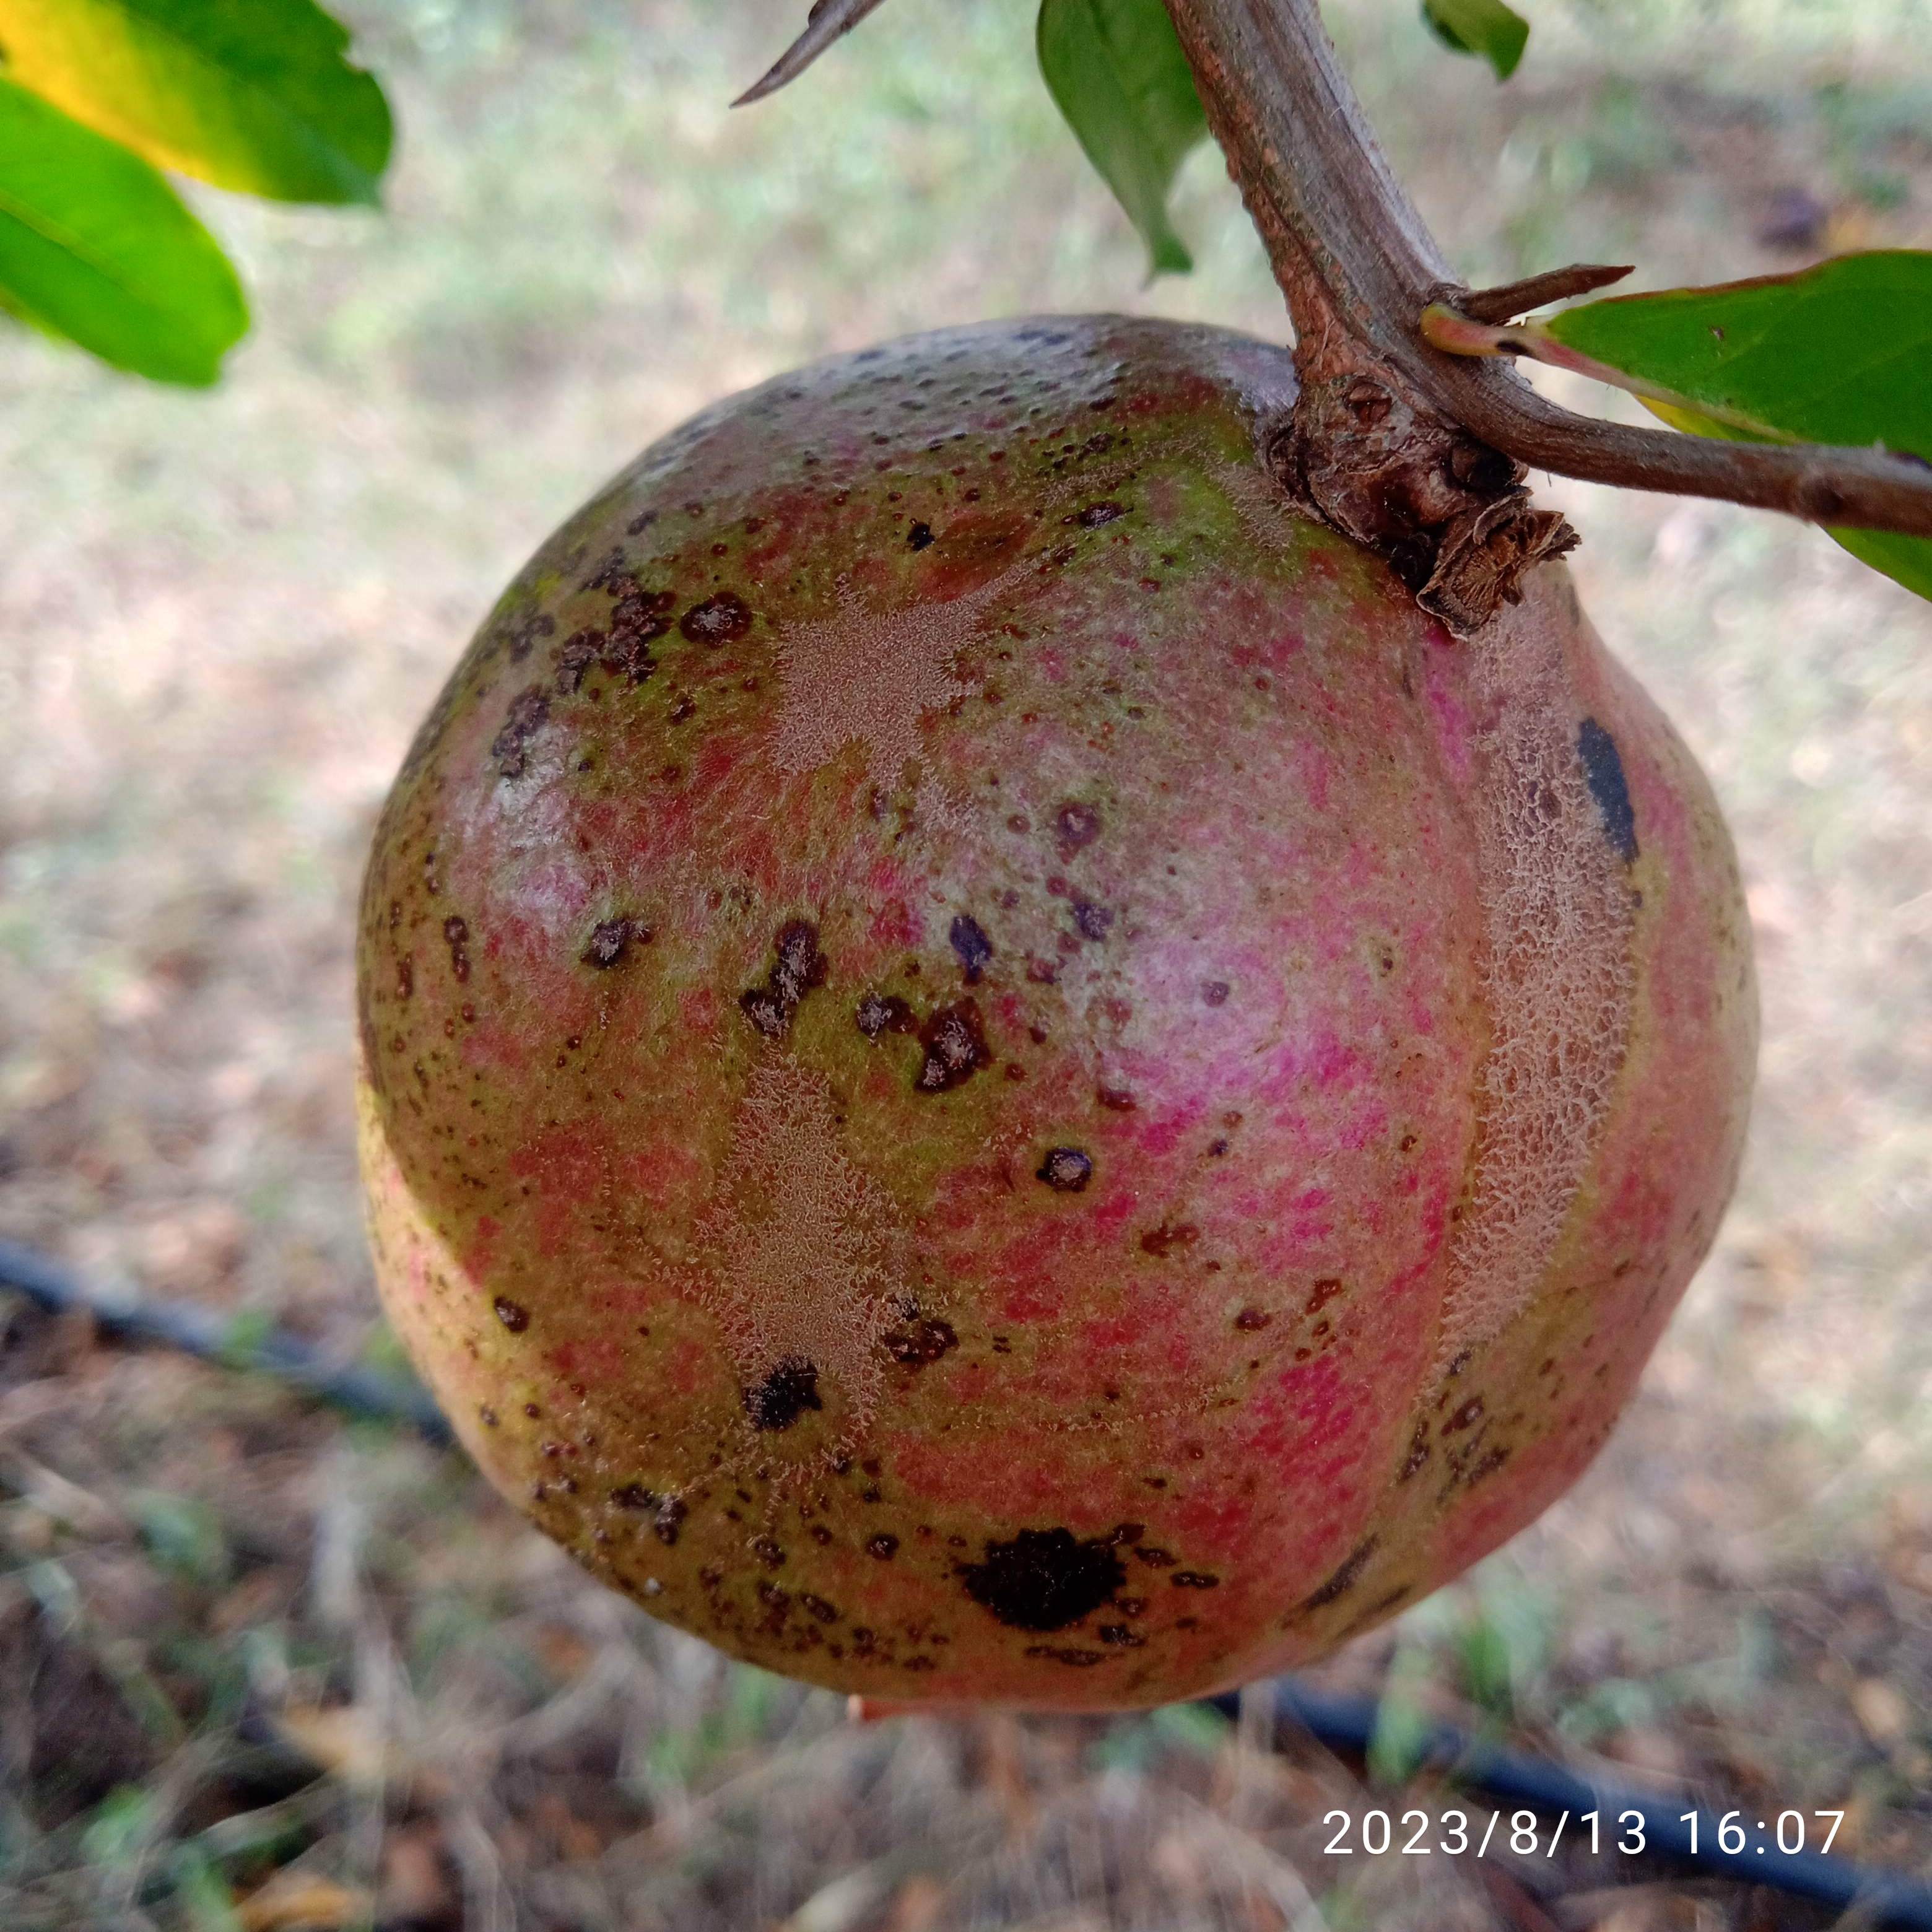
Label: Cercospora